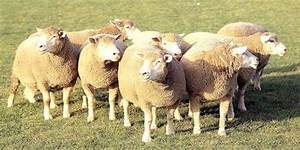
Label: sheep